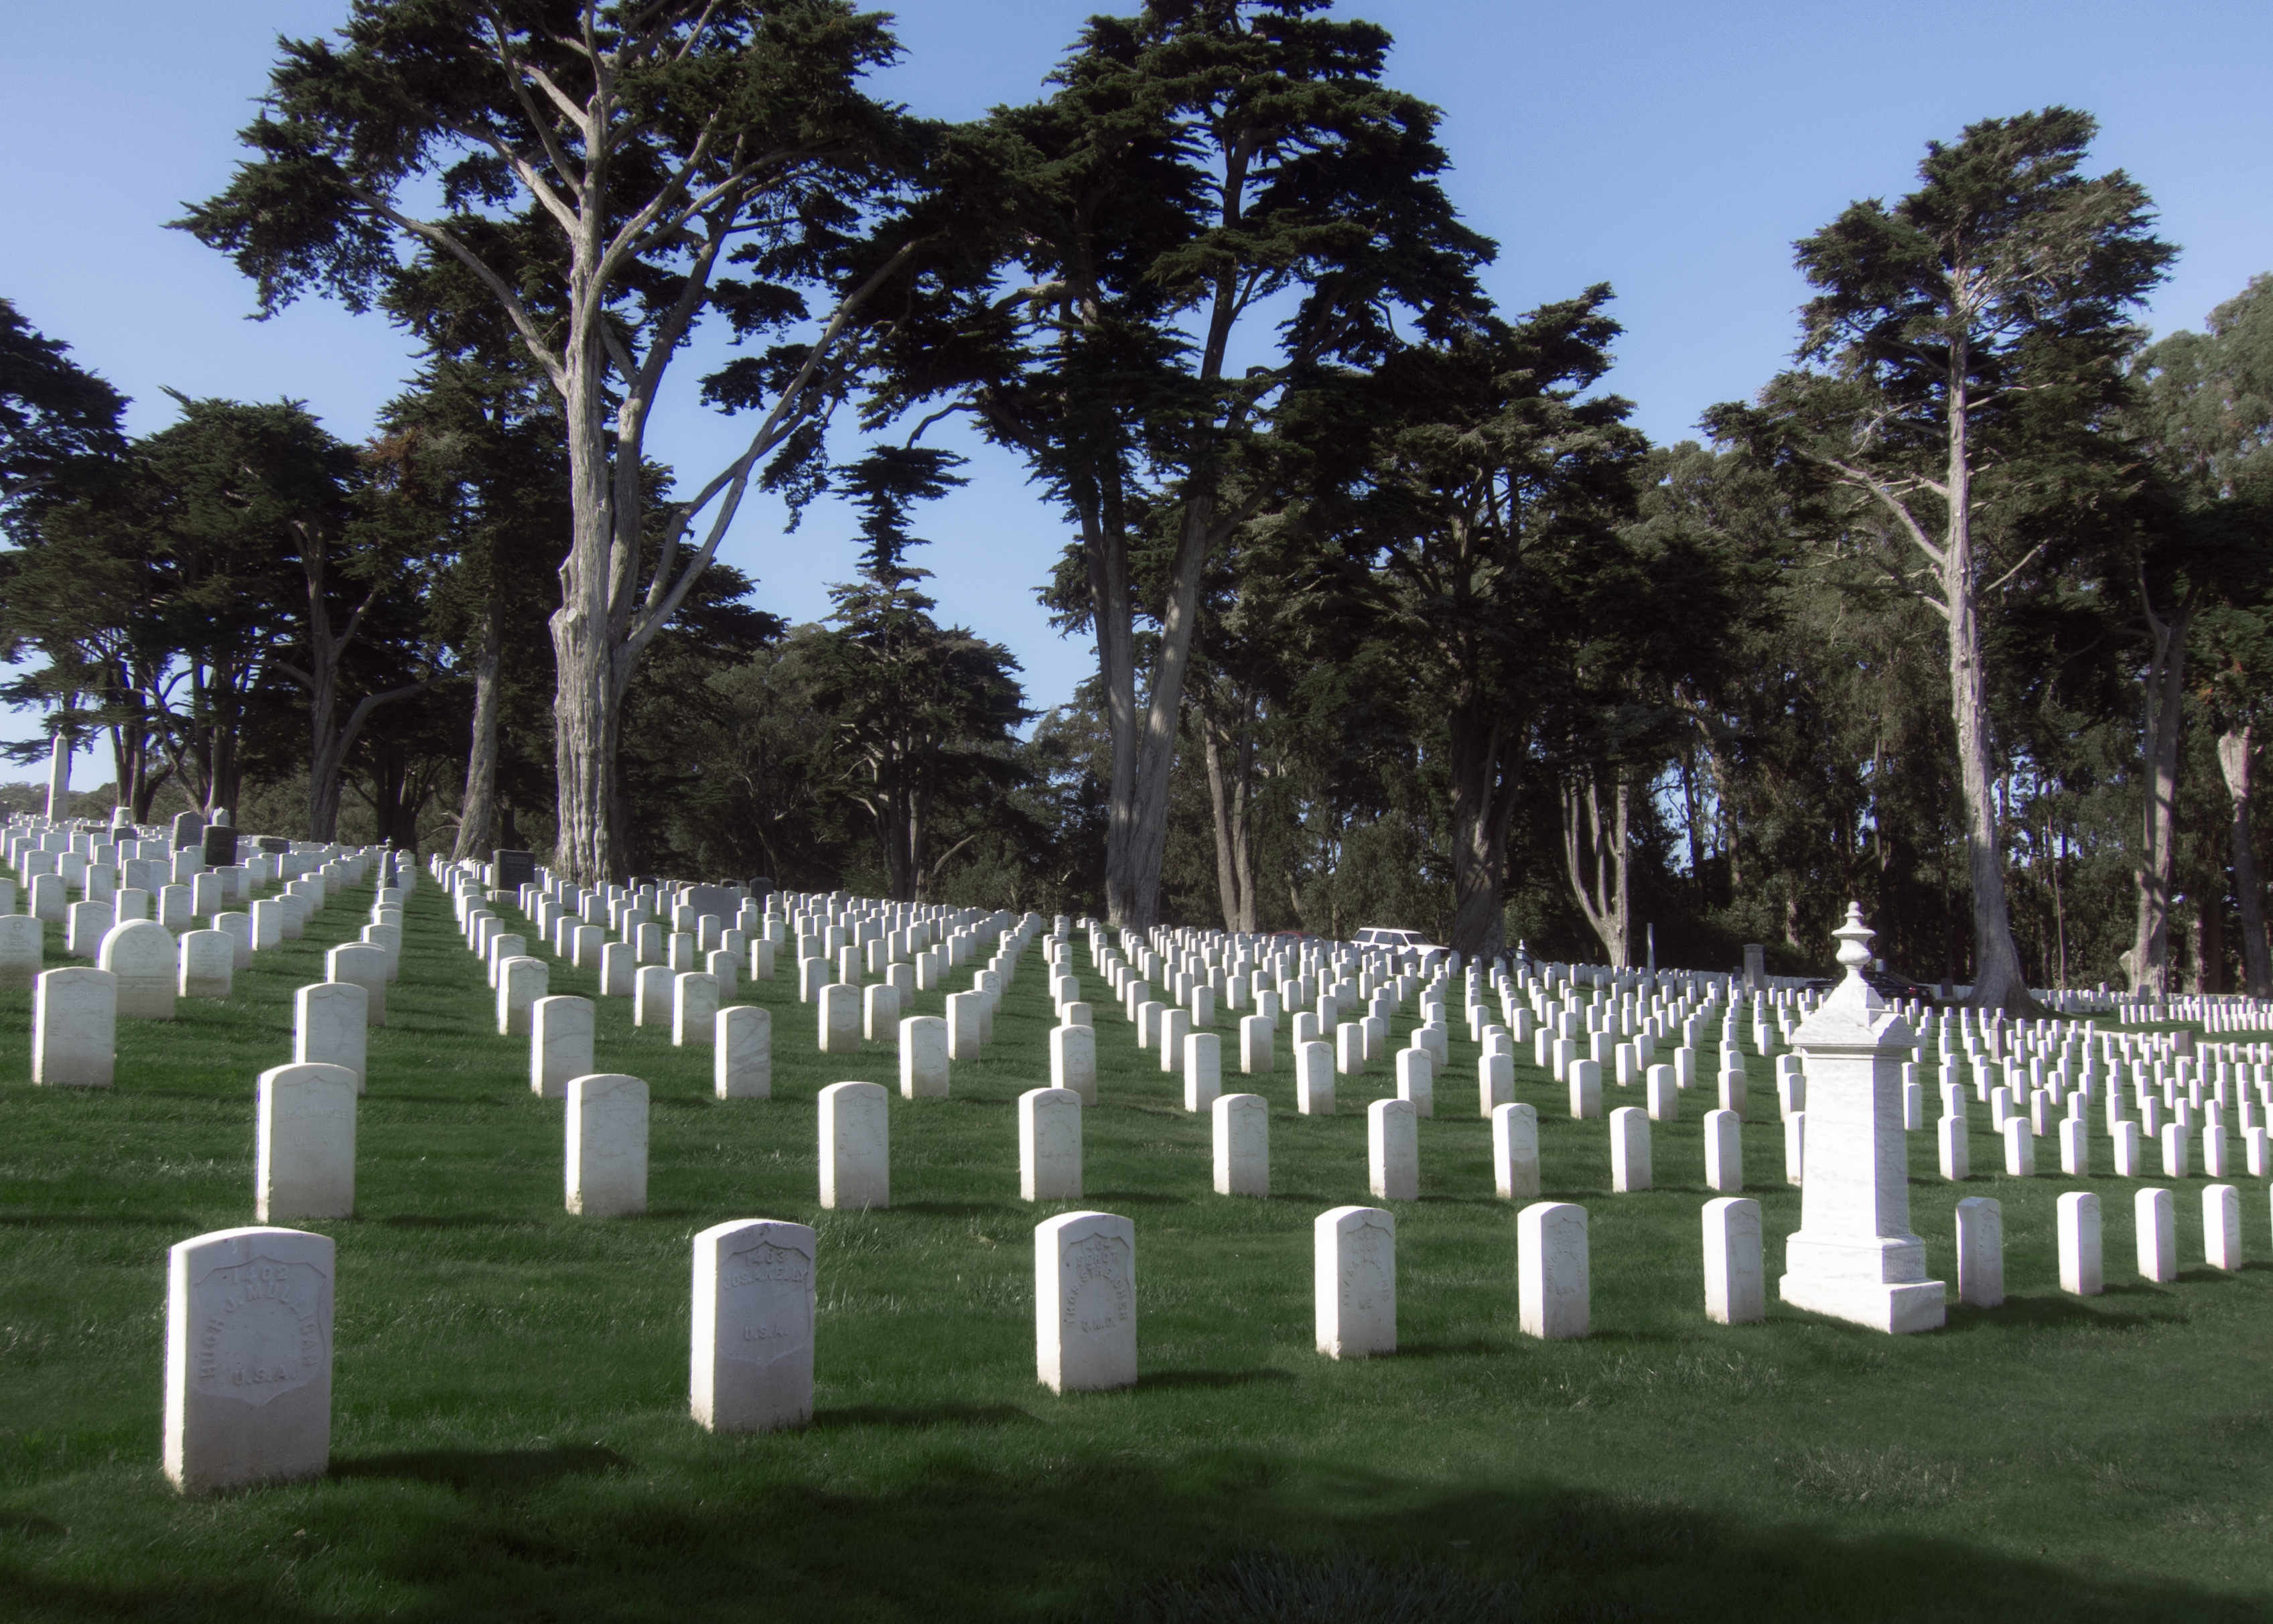
cemetery, memorial, geographical feature